Brother (2024 film)

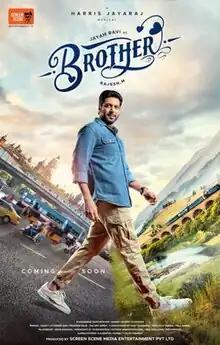
Theatrical release poster

Brother is a 2024 Indian Tamil-language comedy drama film written and directed by M. Rajesh, and produced by Sundar Arumugam under the banner of Screen Scene Media Entertainment lootherPvt. Ltd. The film stars Ravi Mohan and Priyanka Mohan in the lead roles.